Walls of Dubrovnik

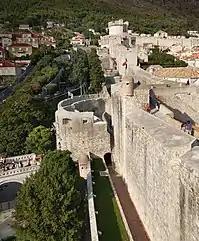
Western wall and the Gate of Pile

The town has four city gates: two that lead to the harbor and two (with drawbridges) that lead to the mainland. During the time period when the Austrian Empire controlled the city, two more gates were opened in the wall.